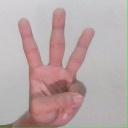
अक्षर: व